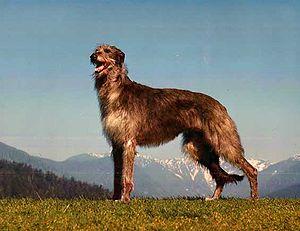
Le Scottish Deerhound ou lévrier écossais est une race de chien d'origine écossaise.